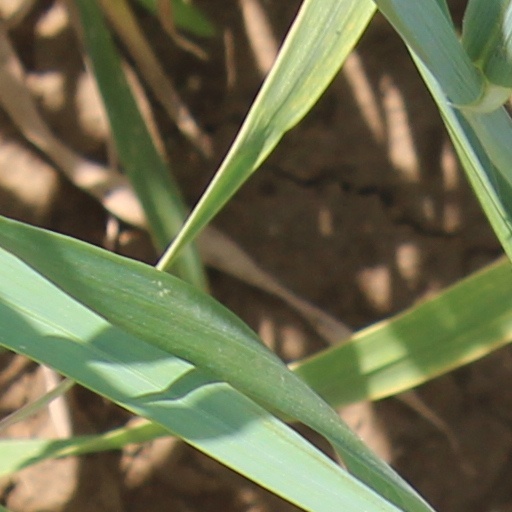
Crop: wheat